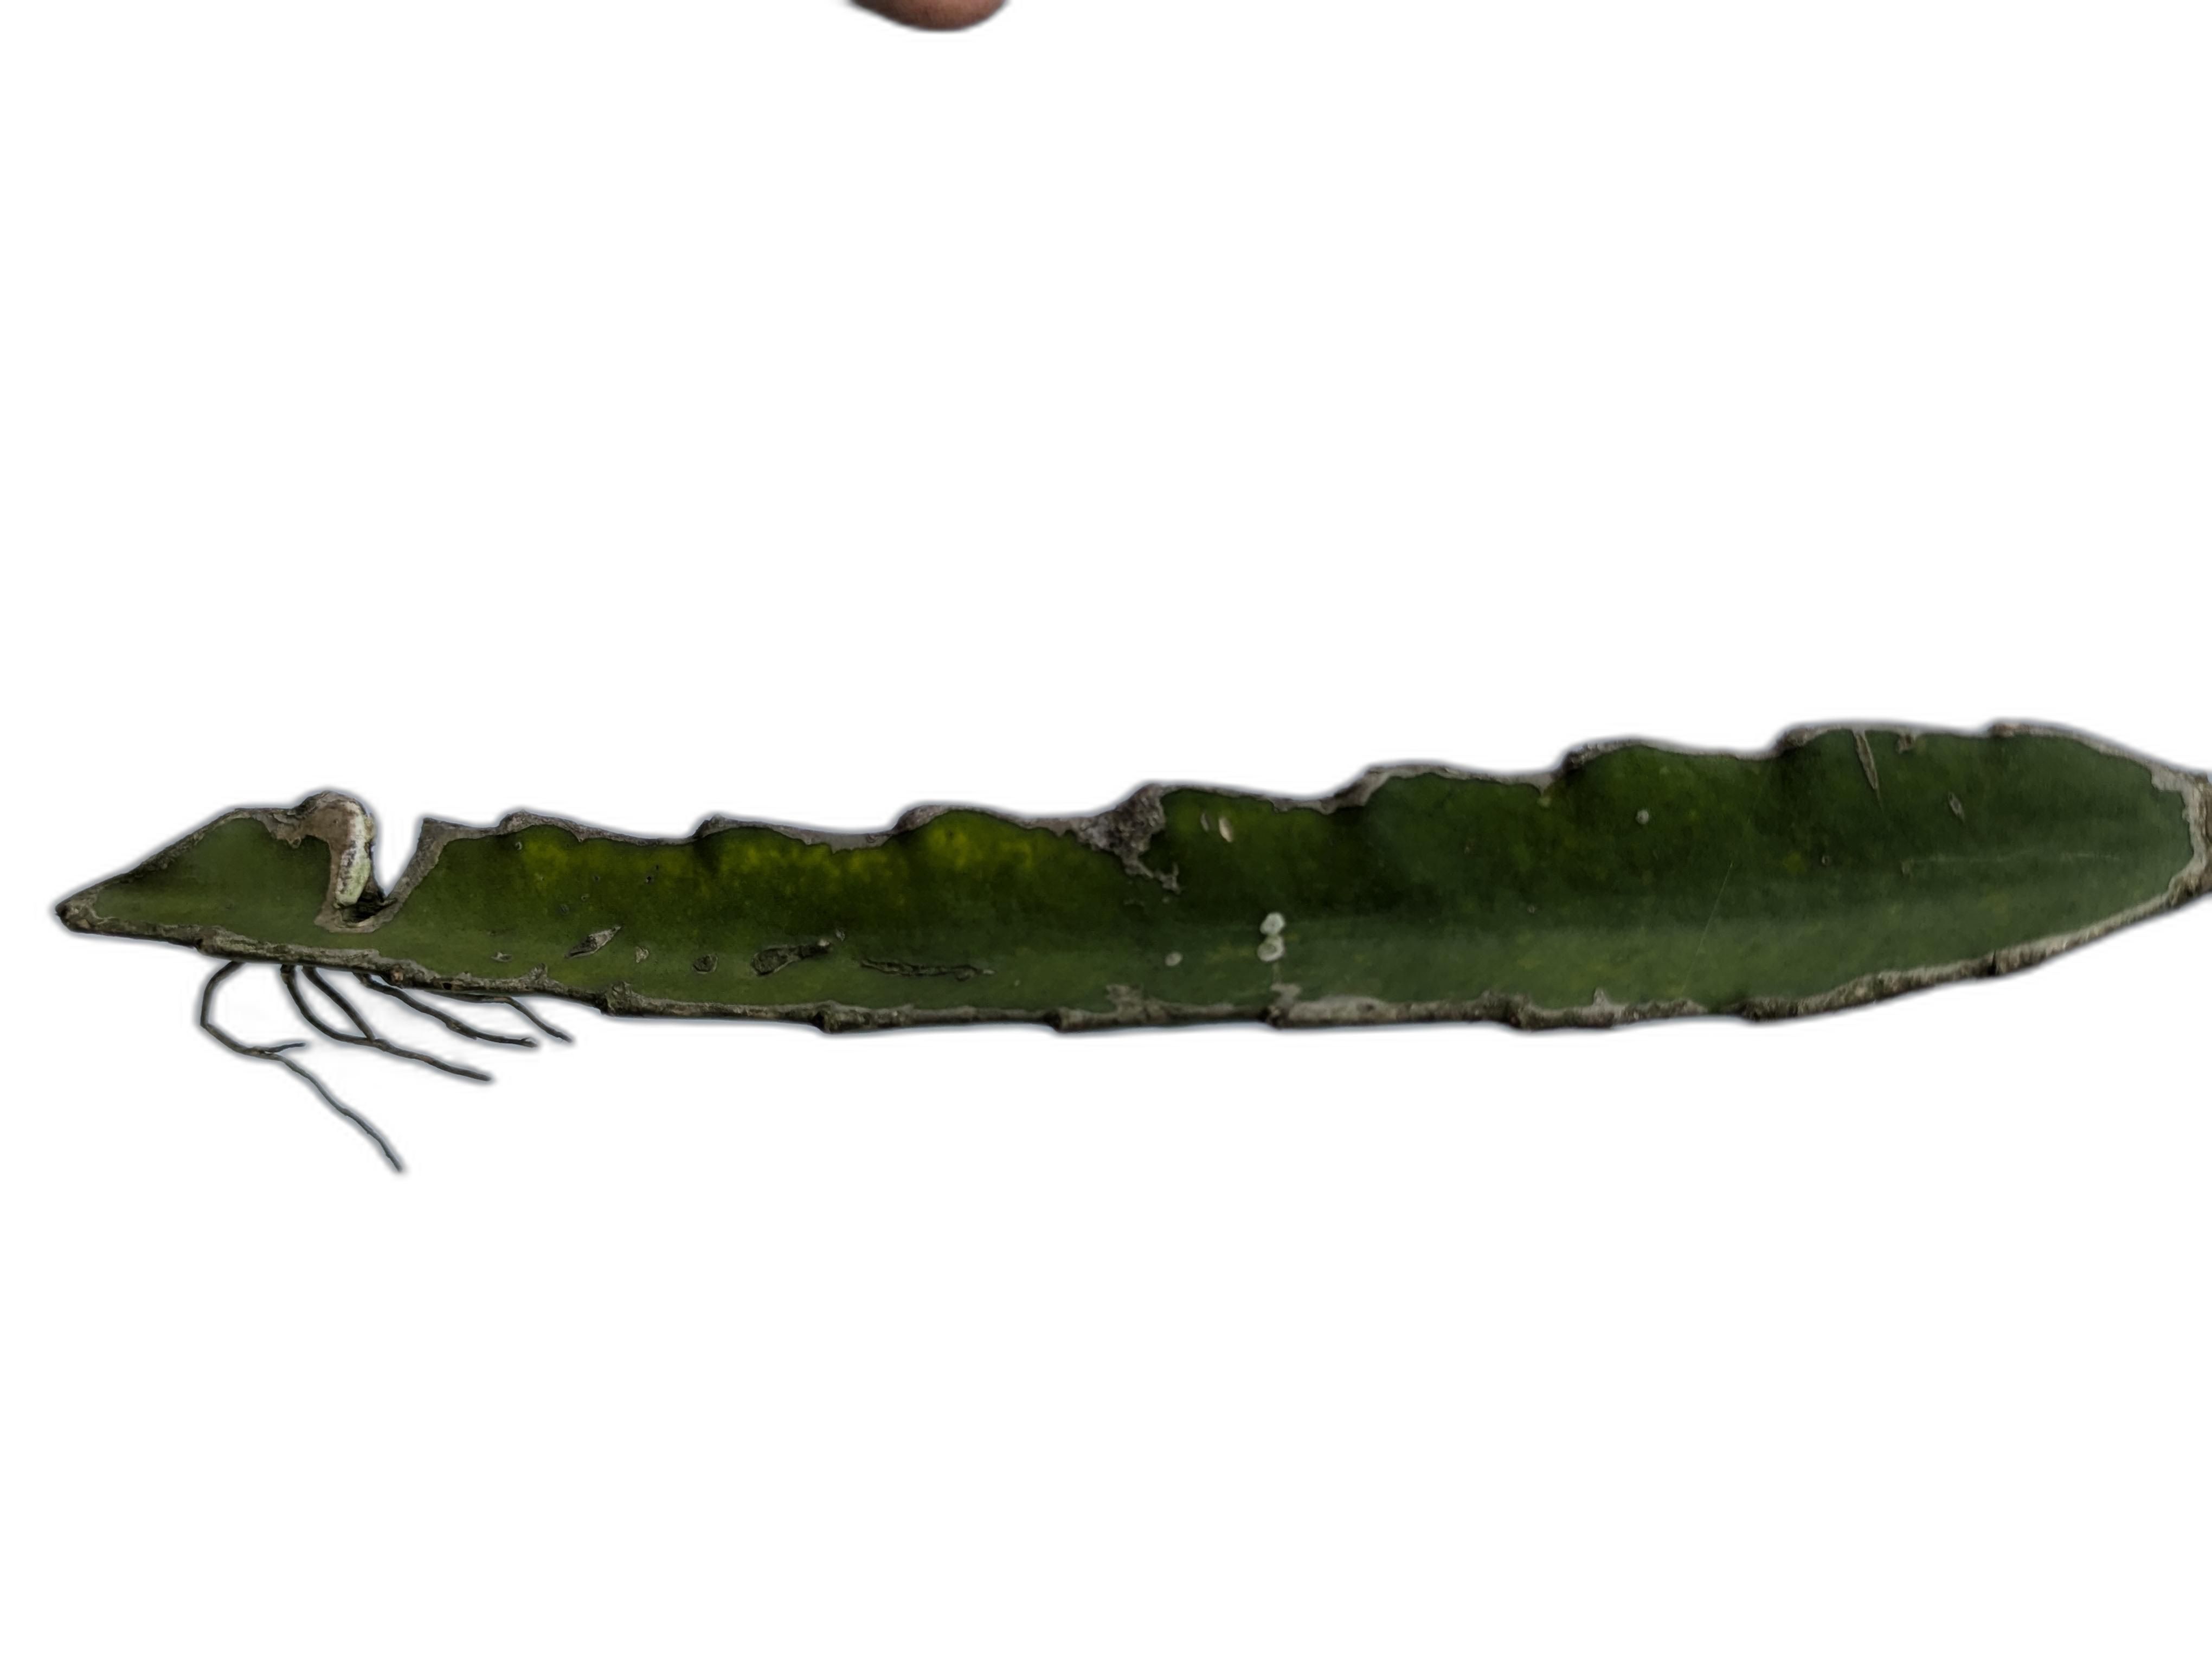
Label: Good leaf